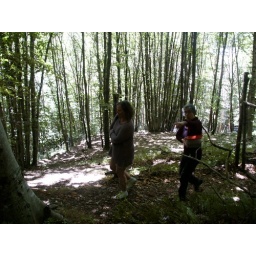
Lamas in the black mountains